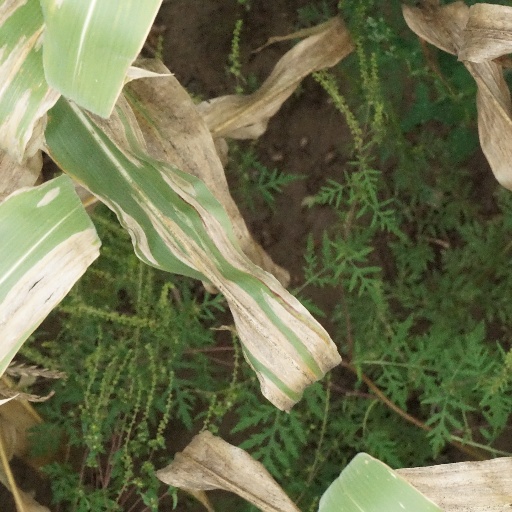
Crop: maize; corn